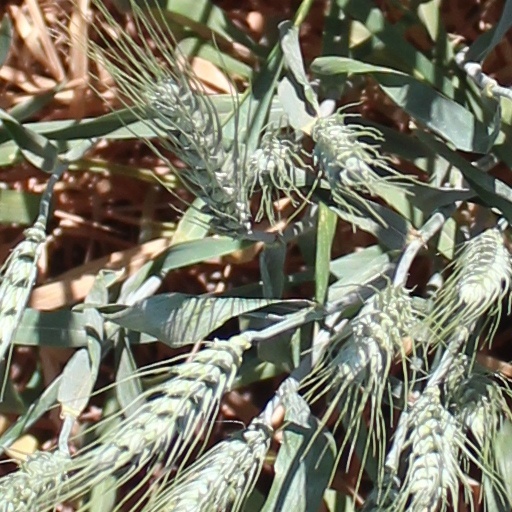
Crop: wheat